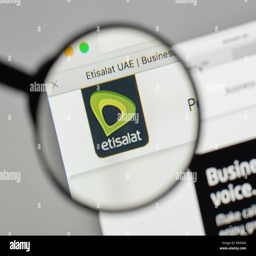
logo on the website homepage